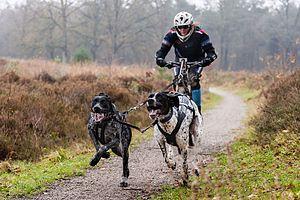
Le Greyster est un type de chien de traîneau et de course issu d'un croisement entre un lévrier Greyhound et un Braque allemand à poil court, principalement utilisé sur courte distance. Il est plus rarement utilisé sur longue distance et est moins adapté aux grands attelages et à la vie en meute que l'Alaskan ou l'Eurohound.